Red Monastery

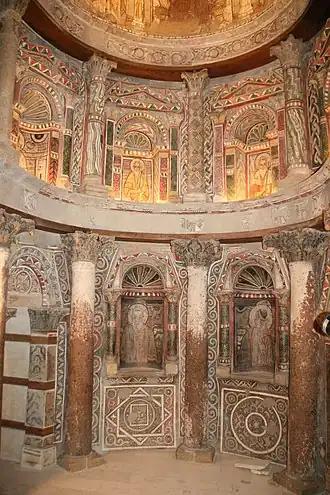
Conserved Red Monastery sanctuary interior (2012)

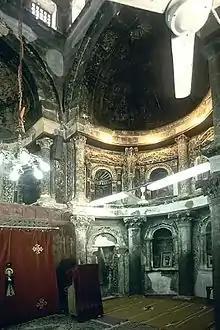
Church interior (before conservation)

The Church of Saint Pshoi (Bishoi) is situated in the northeastern corner of the monastery. The monastery's principal church was built as a basilica during the second half of the fifth century. Though smaller, It is also architecturally similar to the Church of Saint Shenute in the White Monastery. It, too, is built of red brick rather than stone. Measuring forty-four meters in length by twenty-three meters in width, the church does not have a west narthex like the Church of Shenute, but all other elements are identical. The nave has small side aisles connected on the west, and there are upper galleries, triconch apses and a large rectangular room on the south side of the edifice.